Pleumeleuc

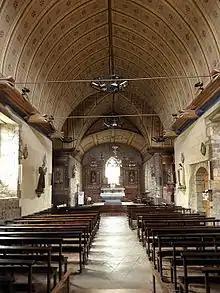
The interior of the church of Saint-Pierre

The Vaunoise river, 32 km long, crosses the North East of the district and is a nice steep-sided valley. Several marked paths follow the banks.